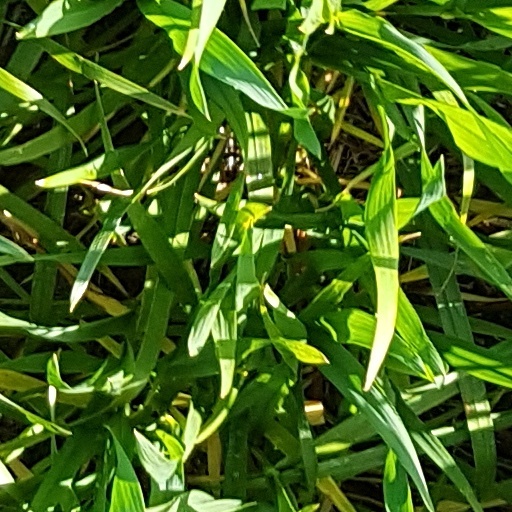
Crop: wheat